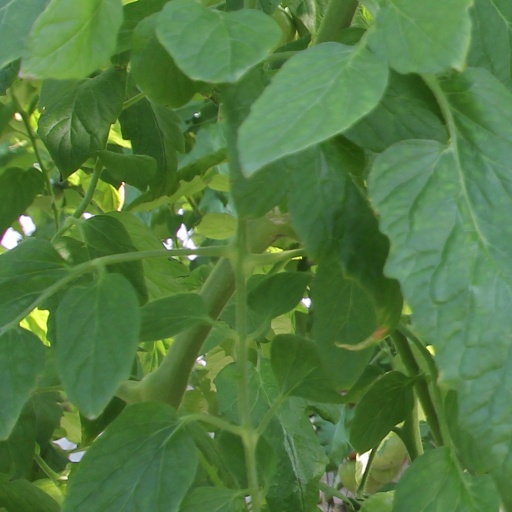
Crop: tomato